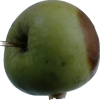
Label: Apple 12